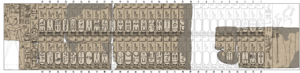
La table royale de Saqqarah est une liste de cinquante-huit pharaons gravée sur pierre et conservée au Musée égyptien du Caire. Elle a été découverte en 1861 dans la nécropole de Saqqarah dans la tombe du scribe Tounroï, prêtre-lecteur en chef et surveillant des travaux sur tous les monuments royaux sous le règne de Ramsès II. Cette inscription répertorie les cartouches de cinquante-huit pharaons, depuis Adjib et Qâ jusqu'à Ramsès II, dans l'ordre chronologique inverse, en omettant les souverains de la Deuxième Période intermédiaire, les rois Hyksôs, et les pharaons amarniens comme Akhenaton et Toutânkhamon. Une dizaine de noms sont gravement endommagés et seuls quarante-sept nous sont parvenus. La liste est un résumé où abondent les inexactitudes. La table royale ne mentionne que quatre rois de la IIIᵉ dynastie et la chronologie n'est correcte que pour les rois de la XIIᵉ dynastie.